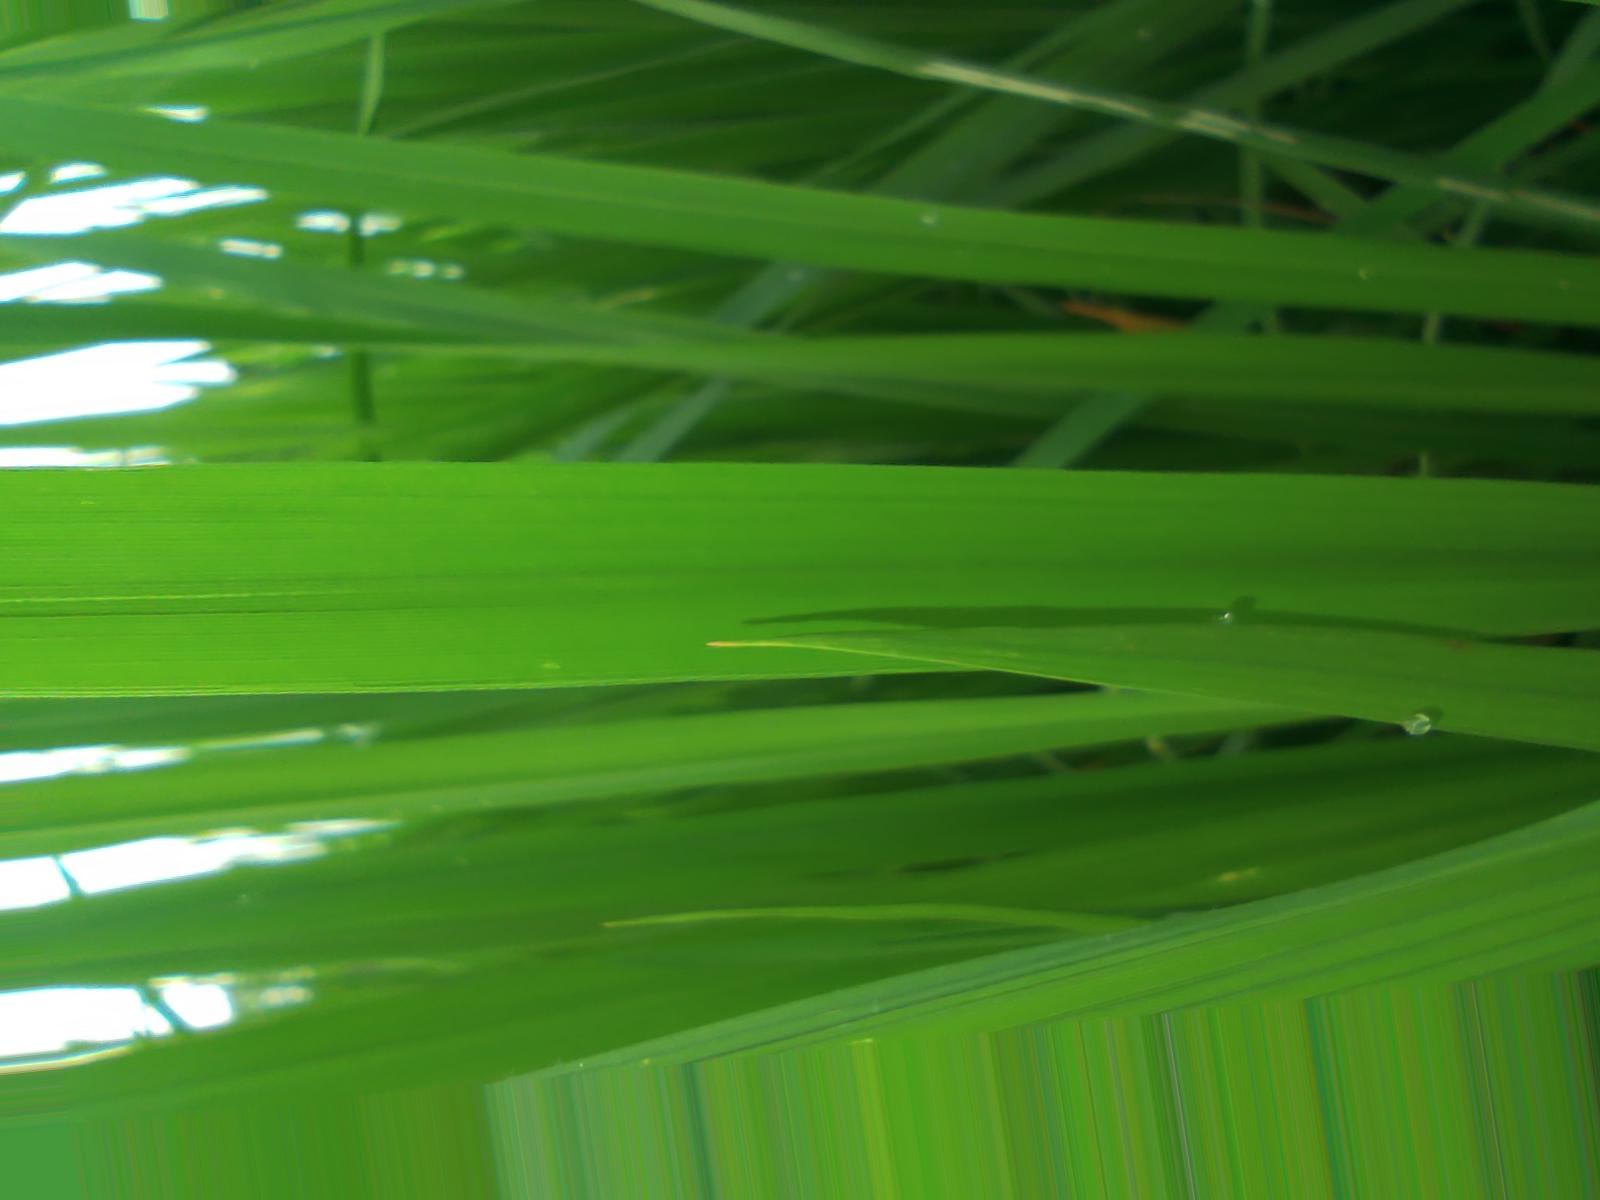
Nhãn: Healthy